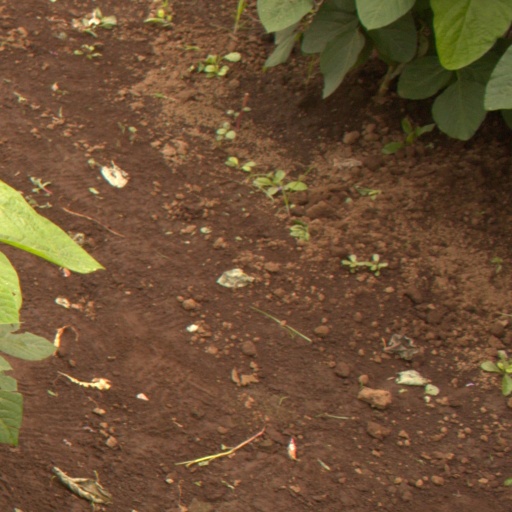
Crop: soybean